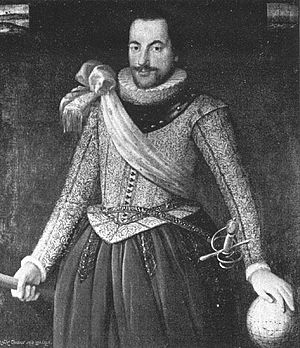
Thomas Button
Sir Thomas Button var en walisisk officer i Royal Navy og opdager, som i 1612–1613 ledede en ekspedition, som uden held forsøgte at finde spor efter Henry Hudson og sejle gennem Nordvestpassagen.